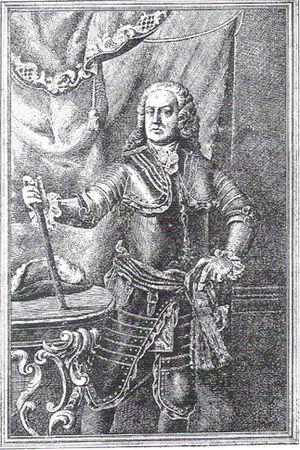
Antonio de Villaroel fut un militaire espagnol connu pour avoir été l’un des défenseurs de Barcelone durant le siège de 1714.